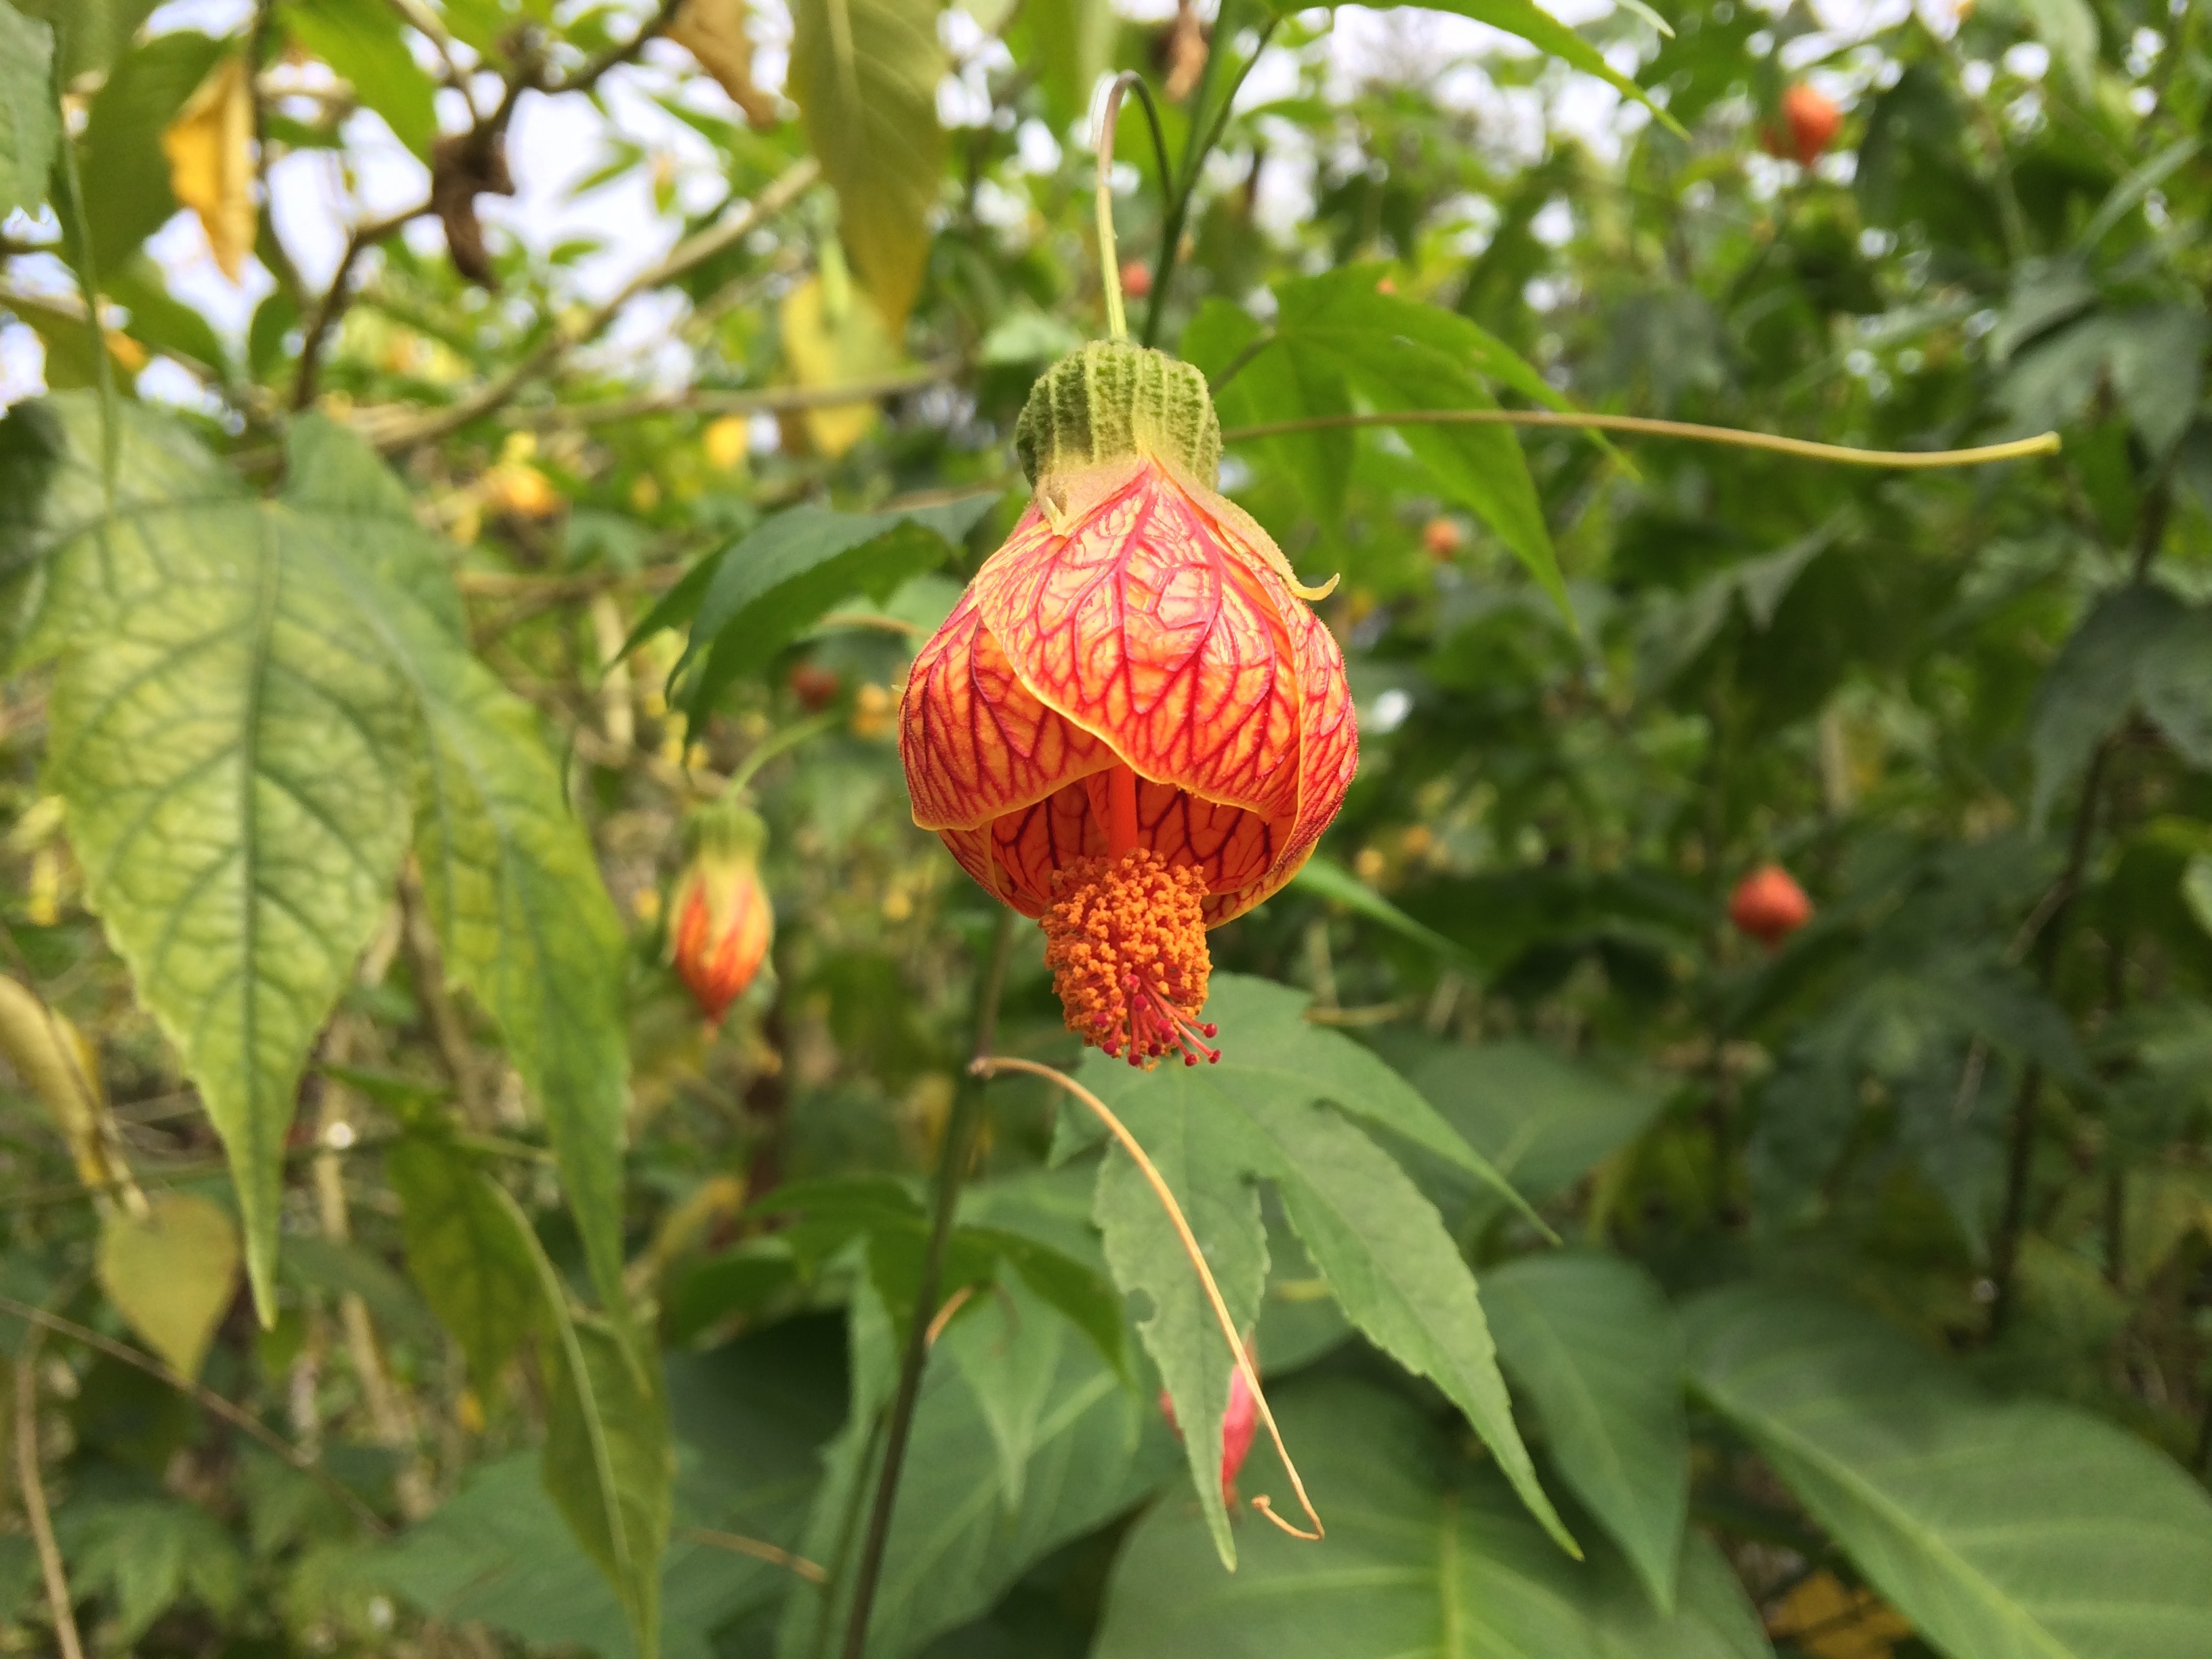
plant, fruit, leaf, flower, food, produce, botany, flora, shrub, flowering plant, land plant